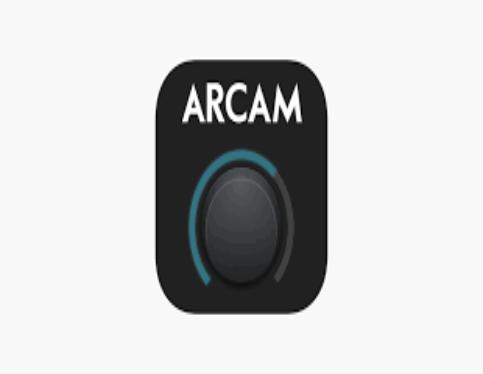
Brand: Arcam
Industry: Electronic